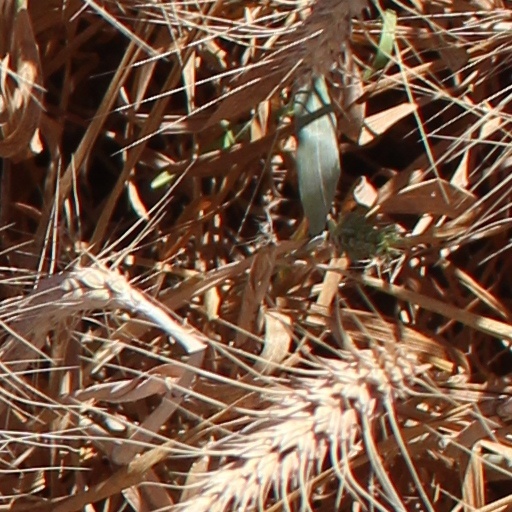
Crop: wheat